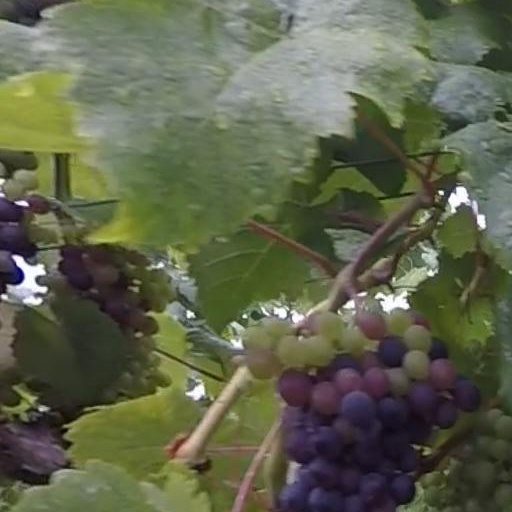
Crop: grape